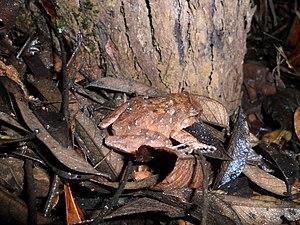
Rhinella pombali est un amphibien qui résulte de l'hybridation entre deux espèces : Rhinella ornata et Rhinella crucifer.